Kotromanić dynasty

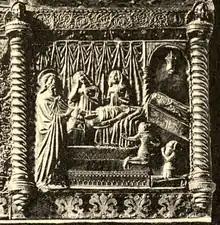
Deathbed of Stephen II, attended by his daughter Elizabeth, sister-in-law Jelena and nephews Tvrtko and Vuk

By 1314 Stephen had been succeeded by Stephen II, his eldest son by Elizabeth. She was ousted from Bosnia in 1314 and took refuge in Ragusa with her and Stephen I's children: Stephen II, Vladislav, Ninoslav (who died young) and Catherine (who married into the Nemanjić family of Zachlumia). Stephen II and Vladislav managed to reassert the family's hold on Bosnia, defeating the Šubić family in 1322. In the course of his reign Stephen II expanded the Kotromanić realm to its farthest limits thus far ("from the Sava to the seaside and from the Cetina to the Drina"), doubling Bosnia's territory. He was married two or three times: to a Bulgarian princess, to Elizabeth of Kuyavia, and possibly (firstly) to a daughter of Meinhard I of Ortenburg. He left two daughters: Elizabeth and Catherine. Elizabeth's marriage to King Louis I of Hungary in 1353 elevated the Kotromanić dynasty and was the most prestigious union in its history. Catherine's marriage to Count Hermann I of Celje was also of dynastic significance; the couple's son, Hermann II, was recognized as heir presumptive to the Bosnian throne in 1427, and through him the Kotromanić dynasty is ancestral to the presently reigning European kings and queens.